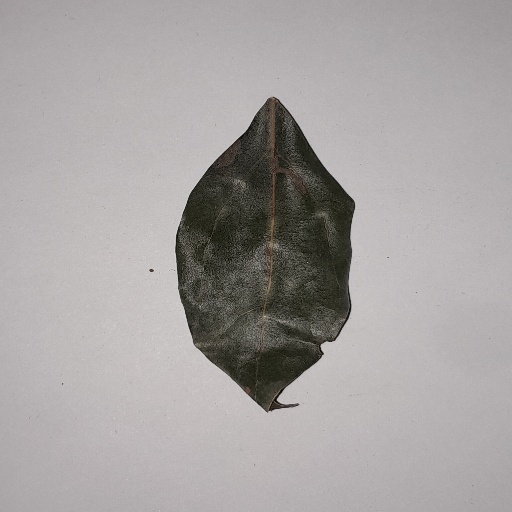
Species: Camphor
Leaf condition: Bacterial Spot